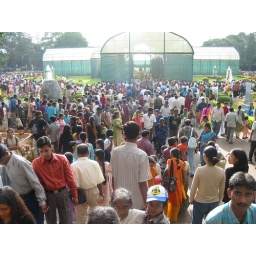
Crowds in Lalbagh, Bangalore for the flower show. It was almost impossible to get inside the glass house.